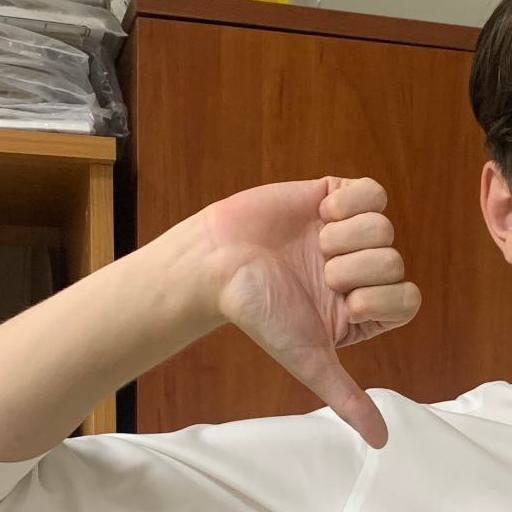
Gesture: dislike